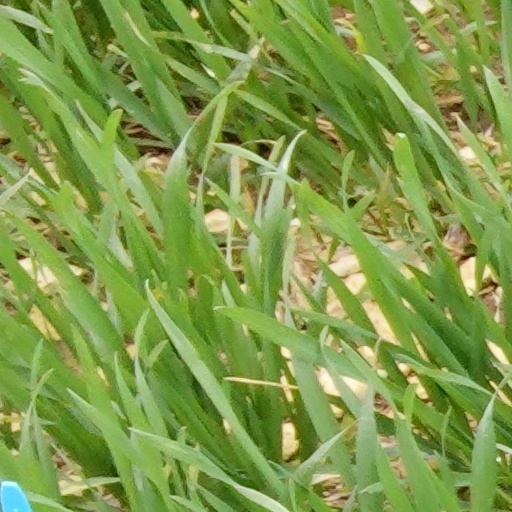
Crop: wheat